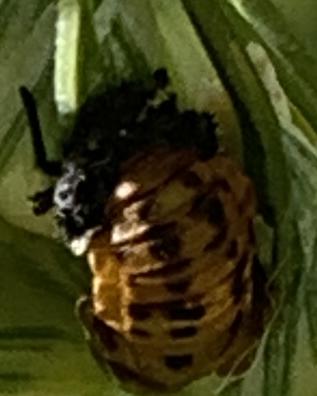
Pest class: predators